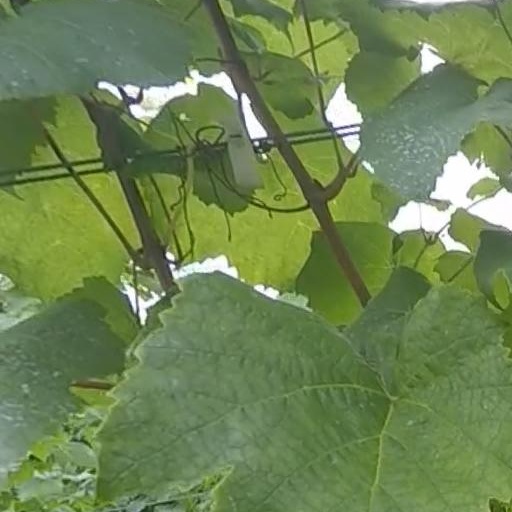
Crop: grape